Summum

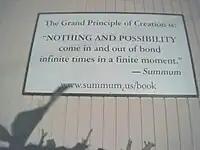
Summum sign: "The grand principle of creation is: 'Nothing and possibility come in and out of bond infinite times in a finite moment.'"

Summum's philosophy stems from what it considers to be principles of nature that cannot be attributed to any person.